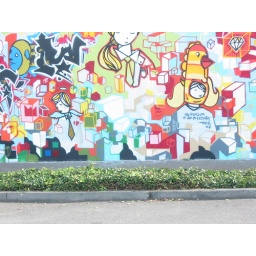
Part of intentional graffiti wall alongside building in South Seattle